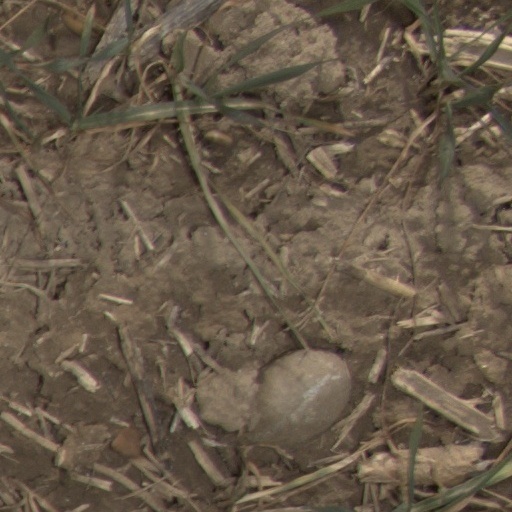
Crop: wheat